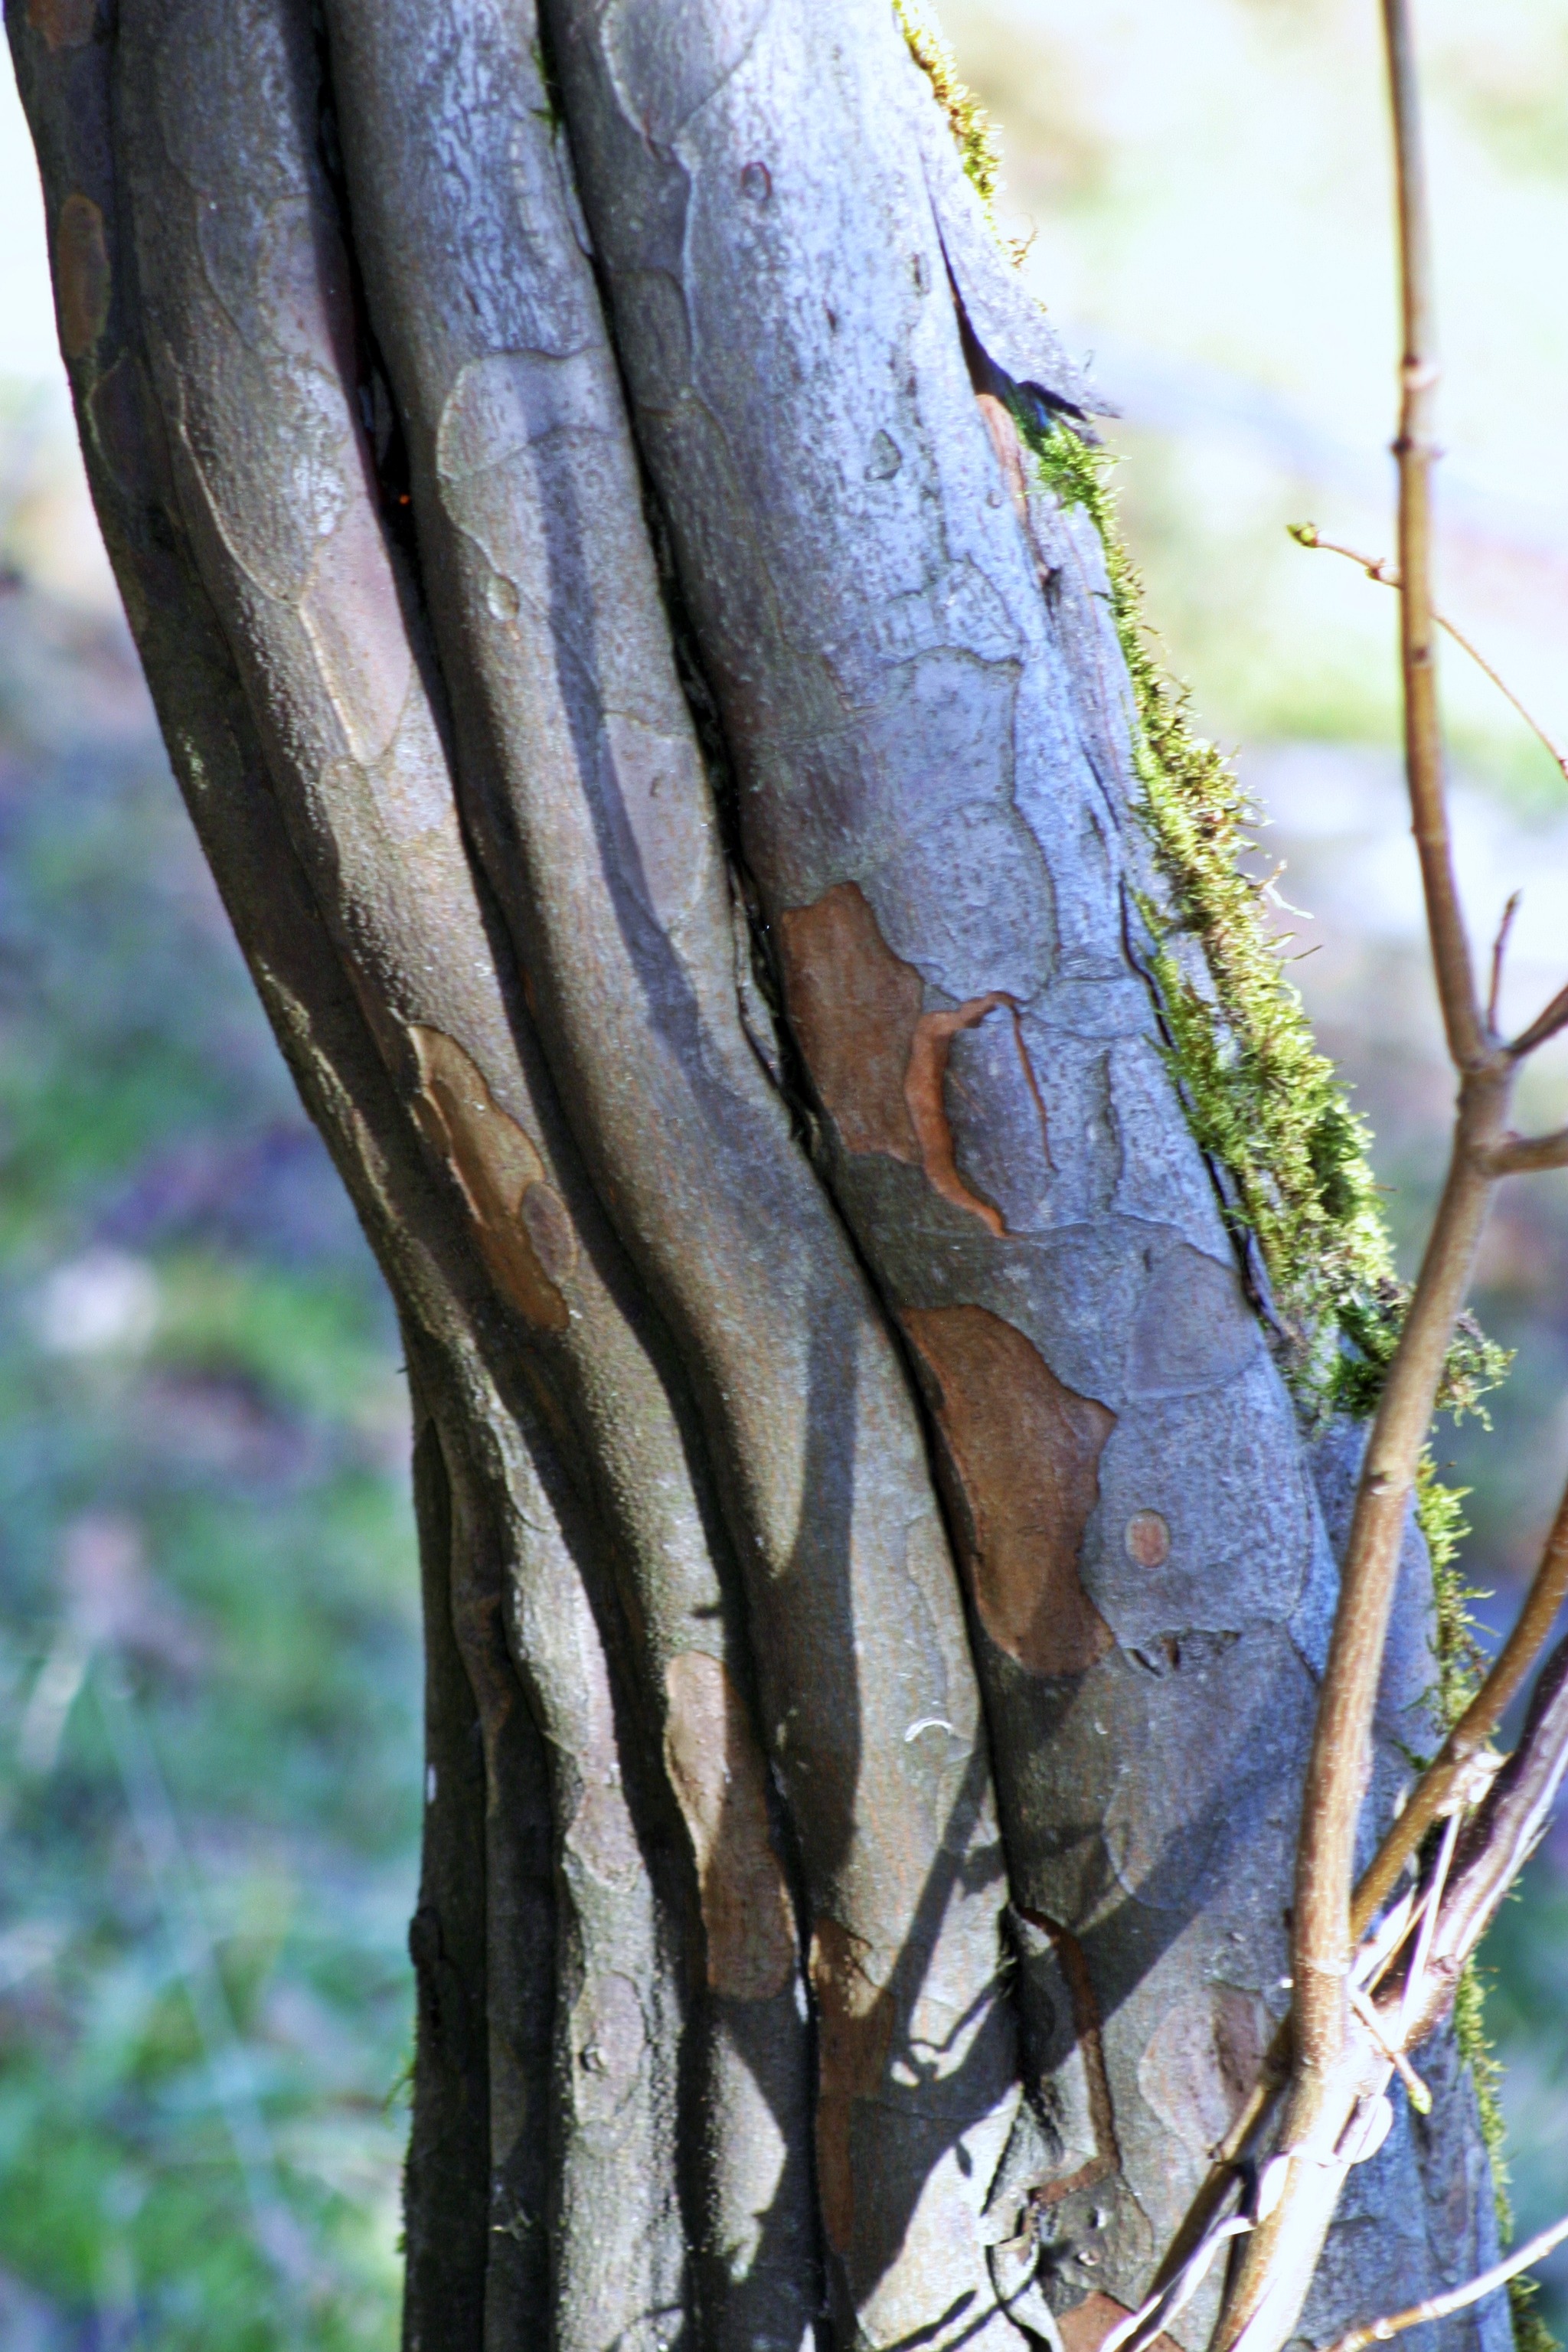
tree, nature, forest, branch, plant, wood, leaf, flower, trunk, wildlife, log, botany, flora, twig, beech, hornbeam, plant stem, woody plant